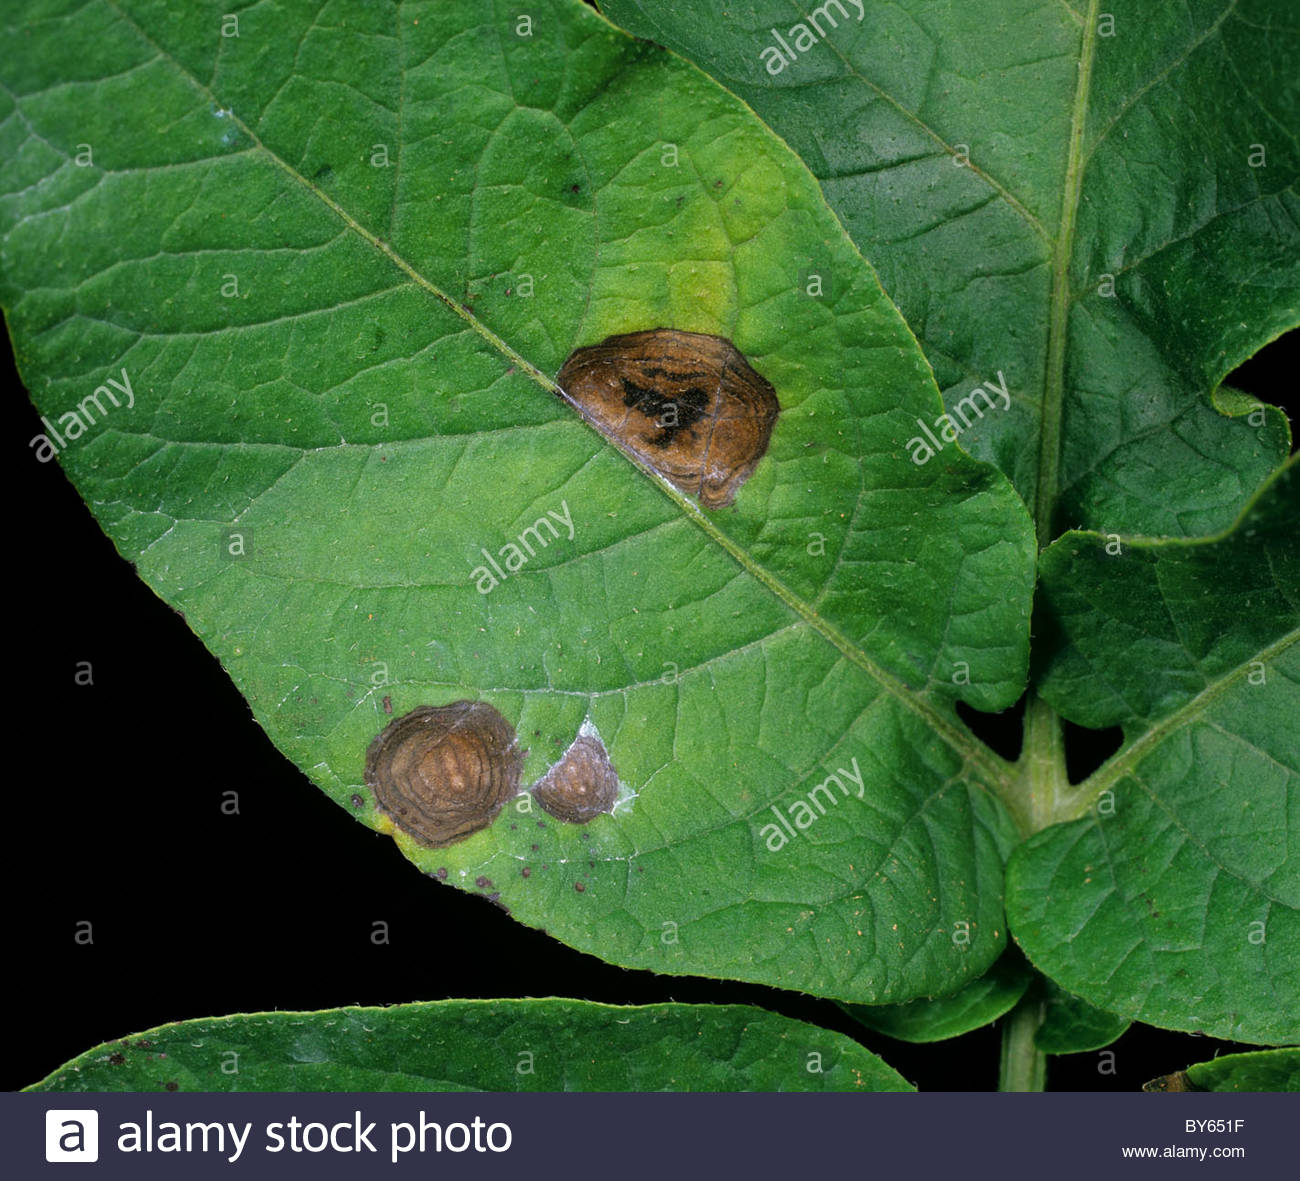
Labels: Potato leaf early blight